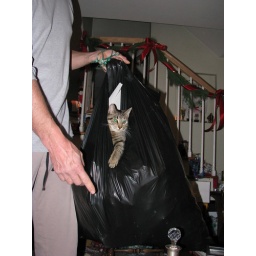
Christmas cat in the bag